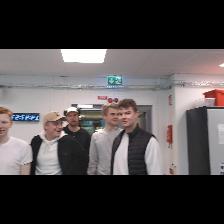
Label: Human